Loganair Flight 670A

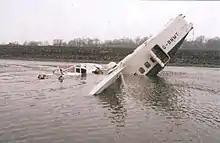
Wreckage of Flight 670A

Loganair Flight 670A (LC670A) was a scheduled cargo flight for Royal Mail from Edinburgh-Turnhouse Airport, Scotland to Belfast International Airport. On 27 February 2001, the Short 360 operating the flight ditched then crashed in the Firth of Forth off Edinburgh at around 17:30 local time; the two crewmembers' bodies were found in the wreckage a few hours after the accident.